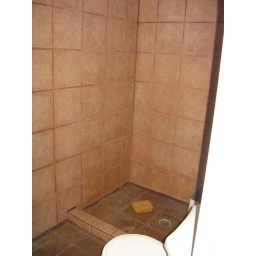
Tile bath room; window and sink to the left and washer/dryer are not included in the pictures.